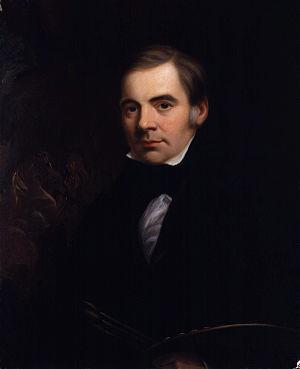
John E. Ferneley, était un peintre anglais spécialisé dans les portraits de chevaux et dans les scènes de chasse. Il était considéré comme un des plus grands spécialistes de la peinture équestre.